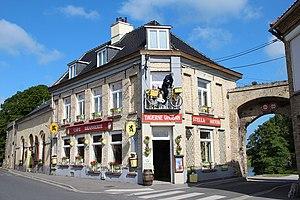
Taverne «
Bergues, anciennement Bergues-Saint-Winoc, est une commune française, située dans le département du Nord en région Hauts-de-France. Historiquement, la ville et ses alentours ont appartenu au comté de Flandre et relèvent de la zone linguistique flamande.